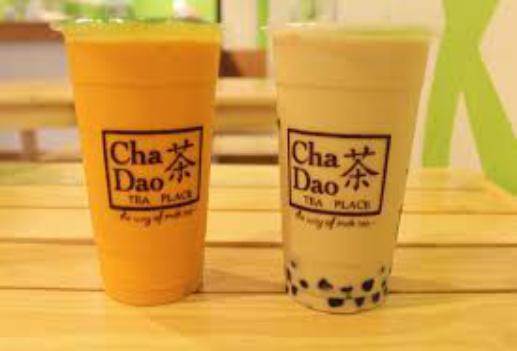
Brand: Cha Dao
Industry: Food